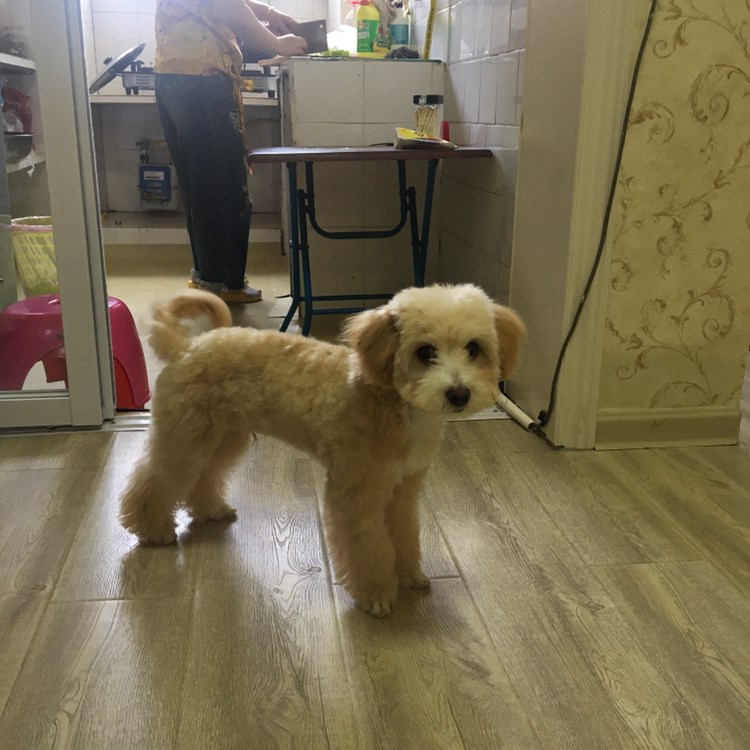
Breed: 7449-n000128-teddy